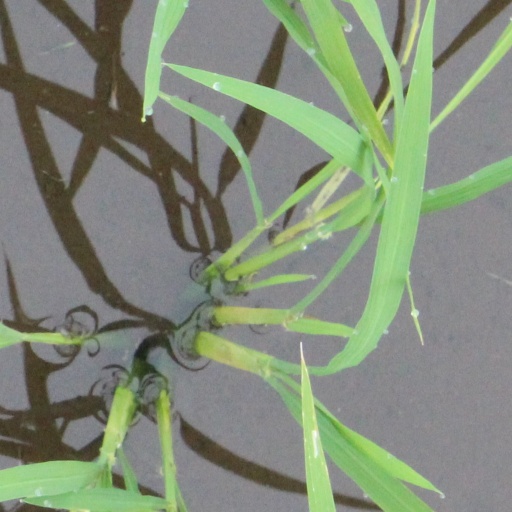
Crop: rice